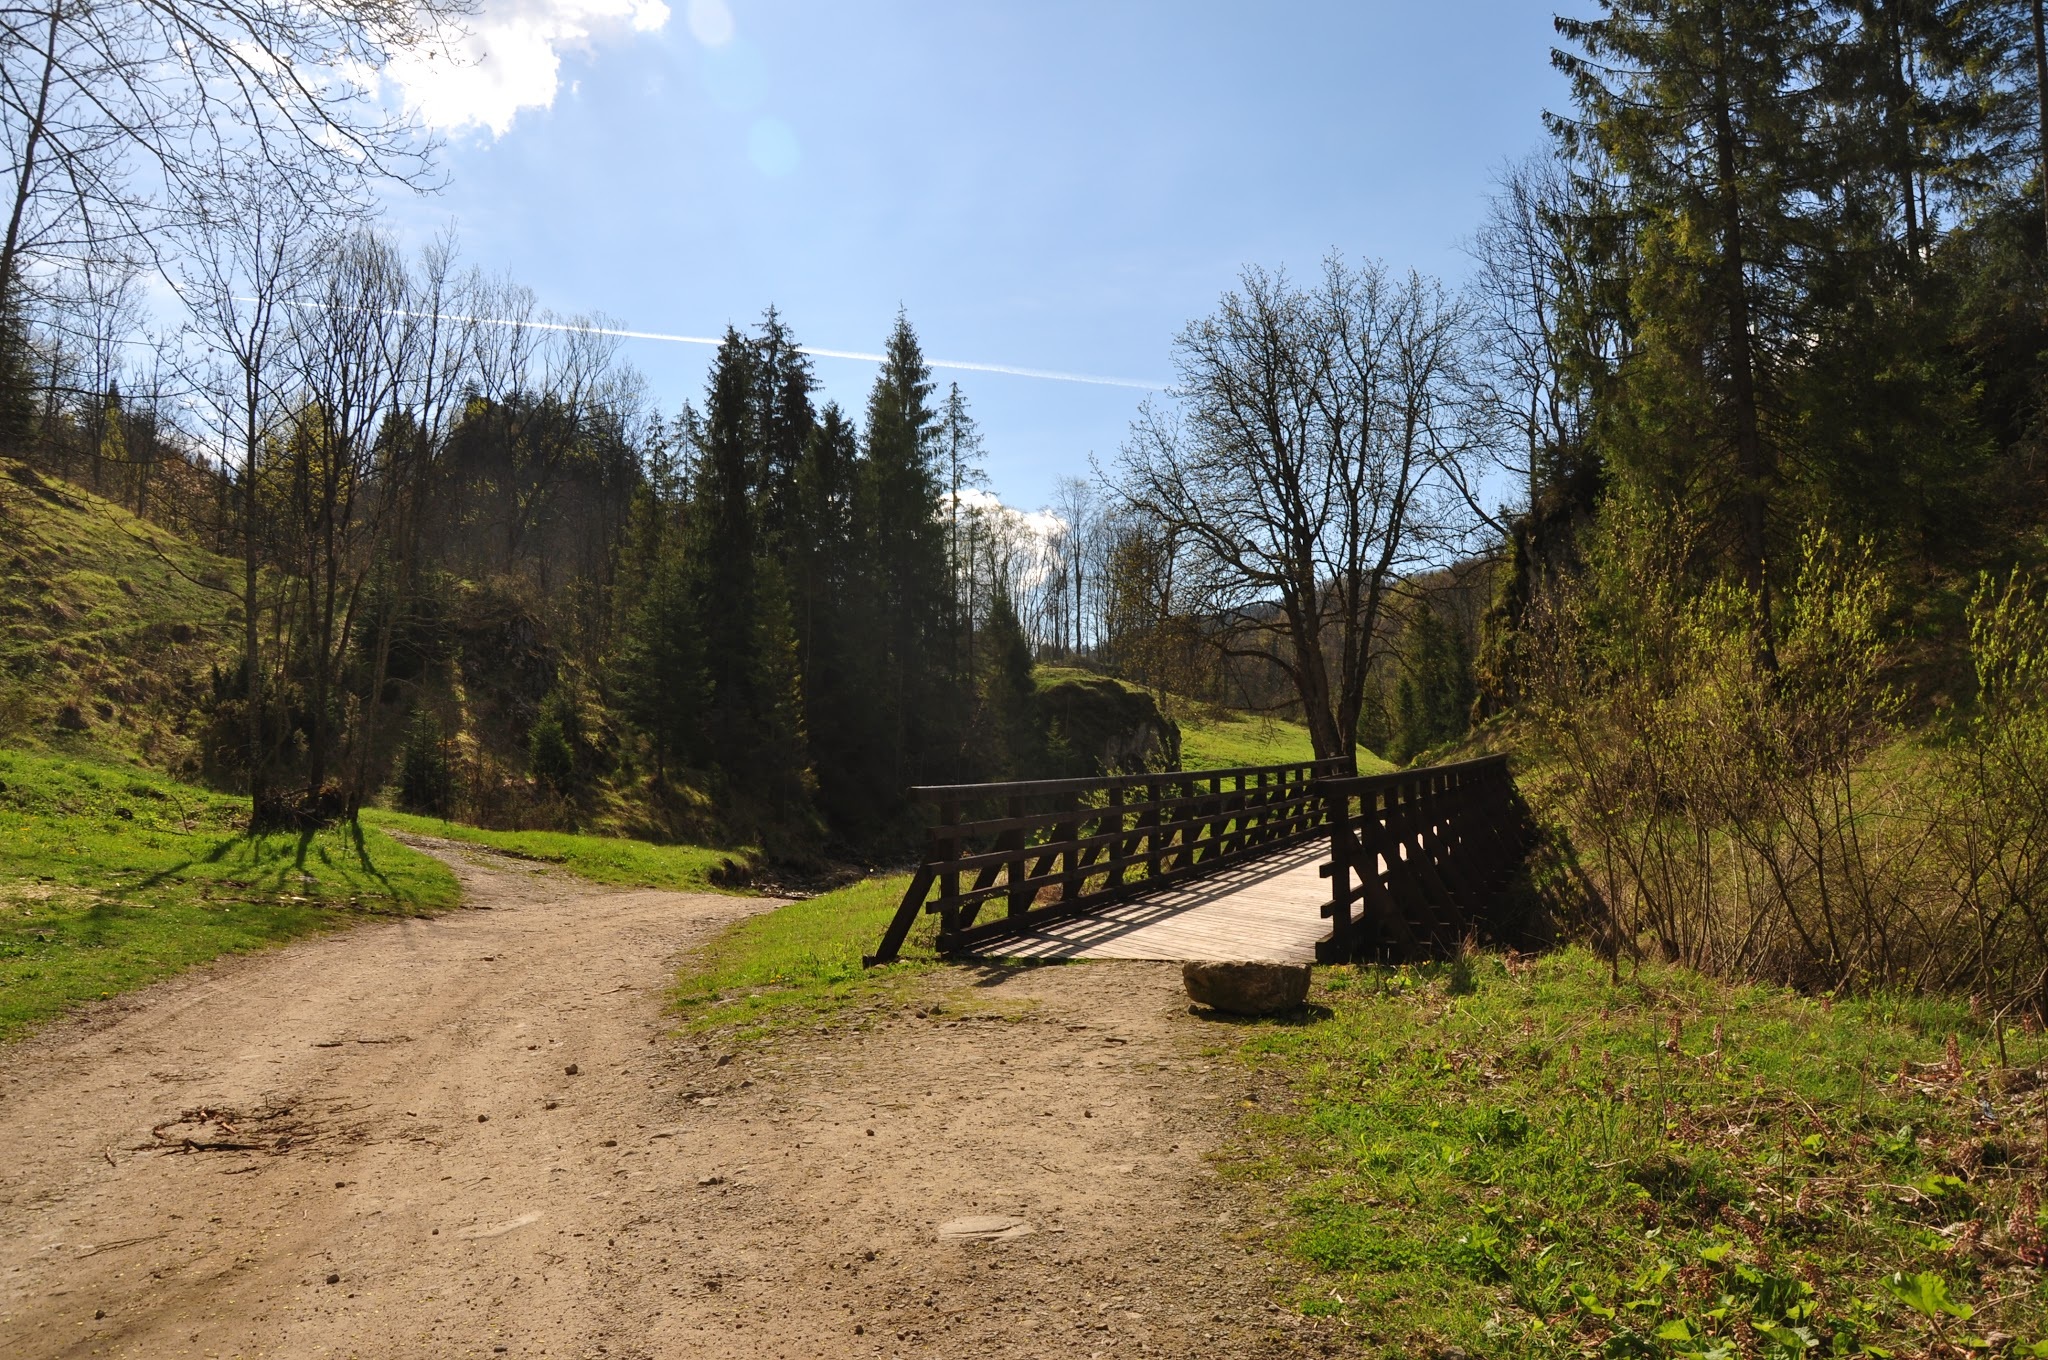
landscape, tree, nature, track, trail, bridge, transport, waterway, way, rural area, wooden bridge